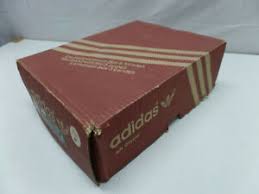
Waste category: cardboard